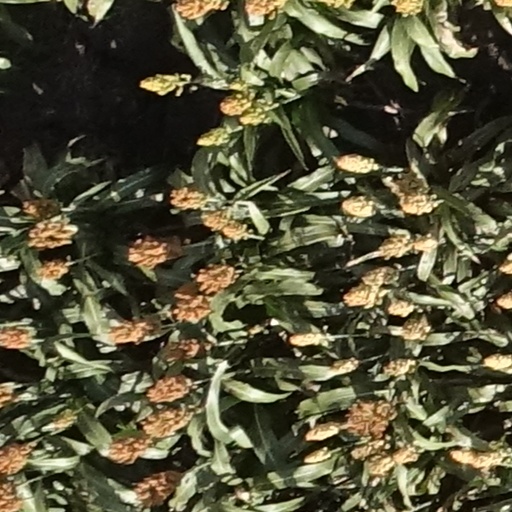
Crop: sorghum